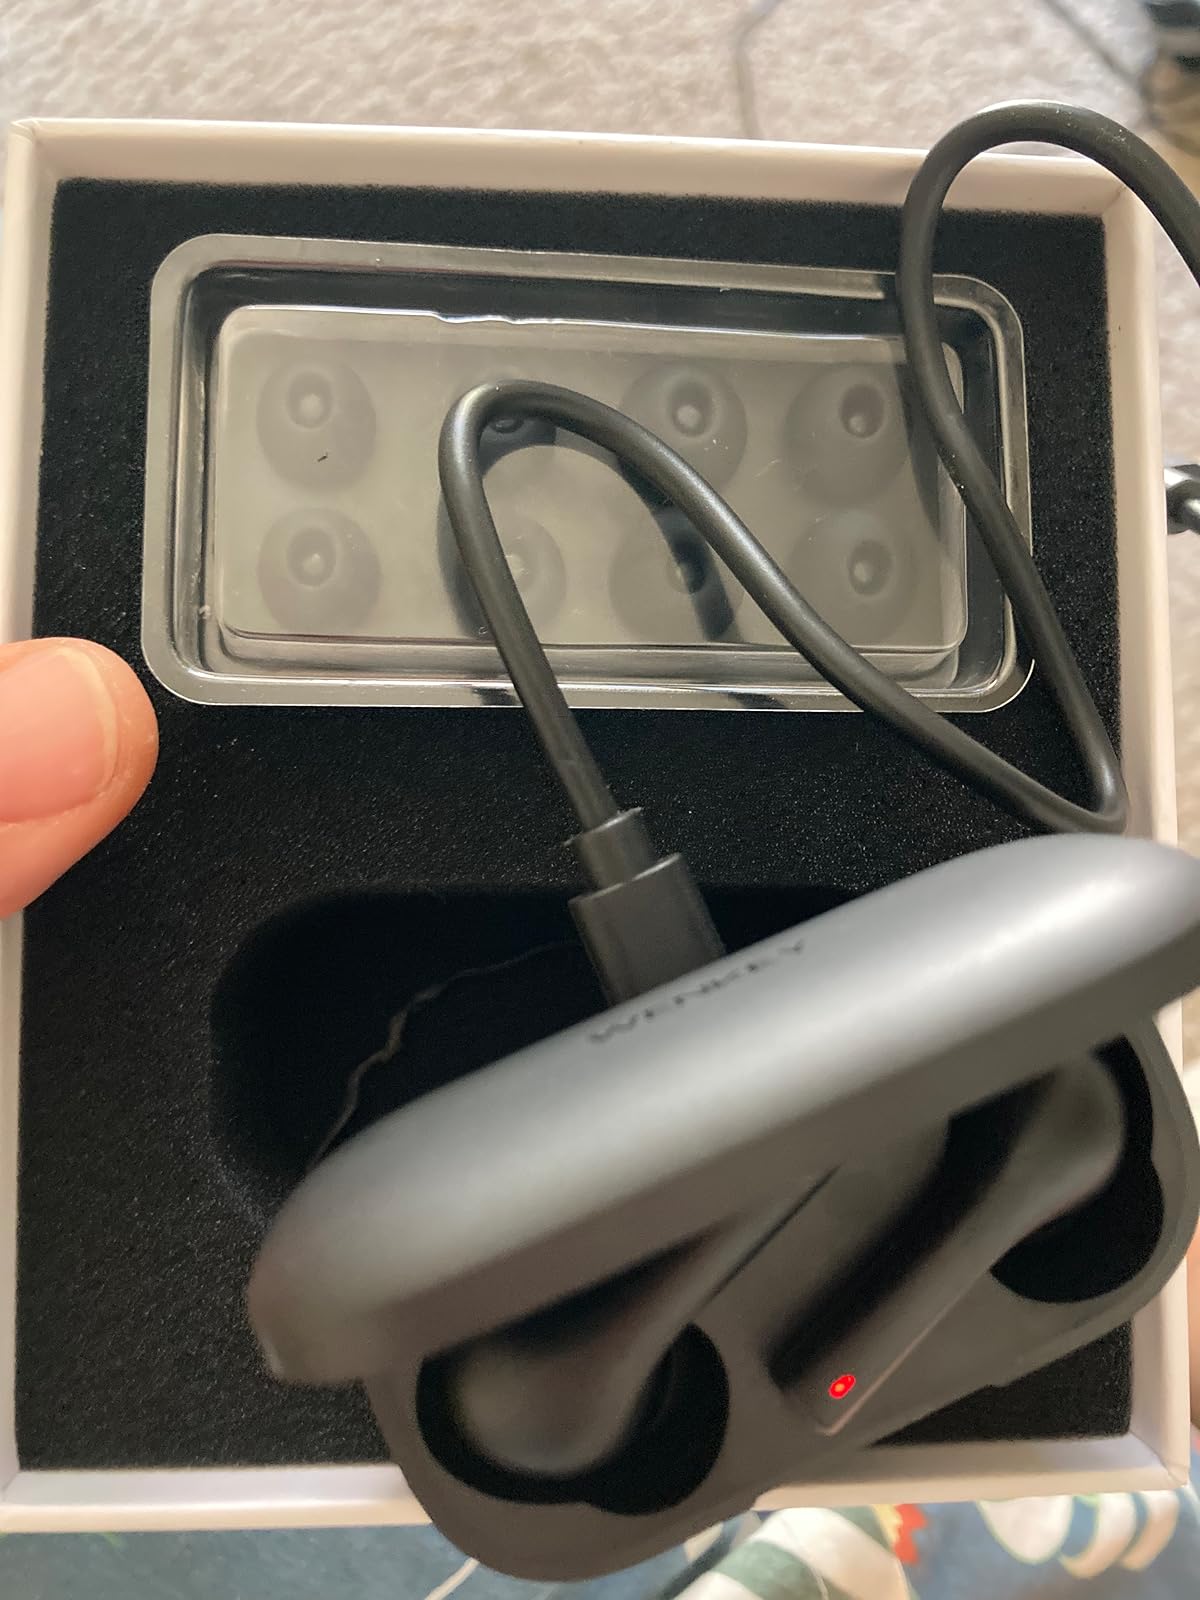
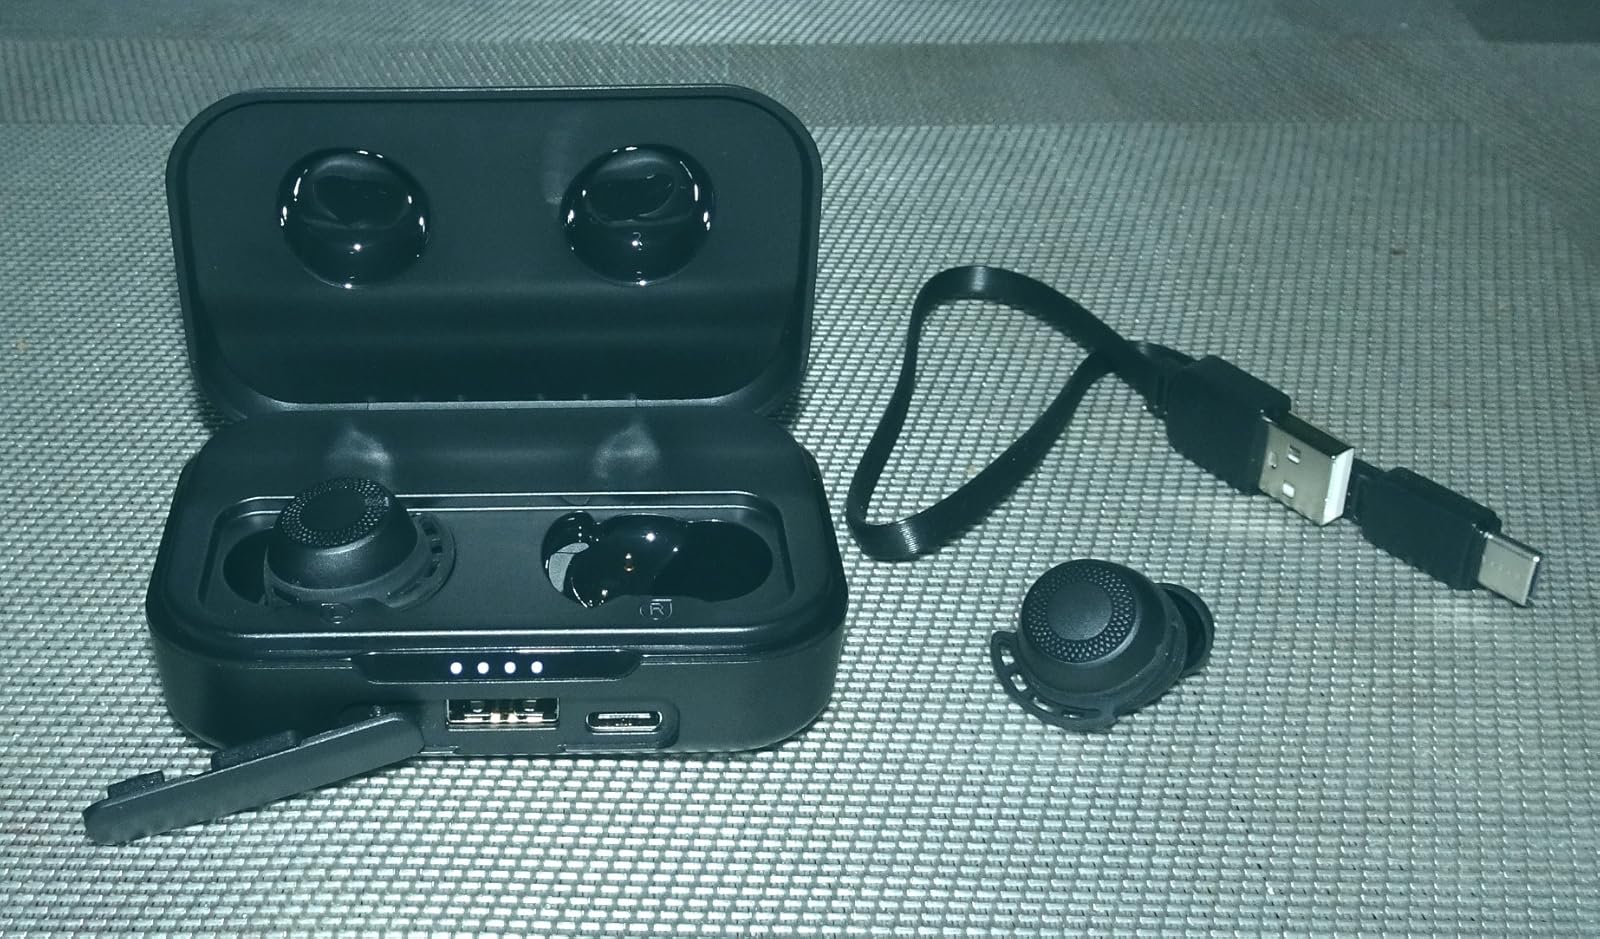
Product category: earbuds
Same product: no